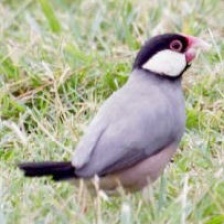
Species: JAVA SPARROW
Scientific name: LONCHURA ORYZIVORA